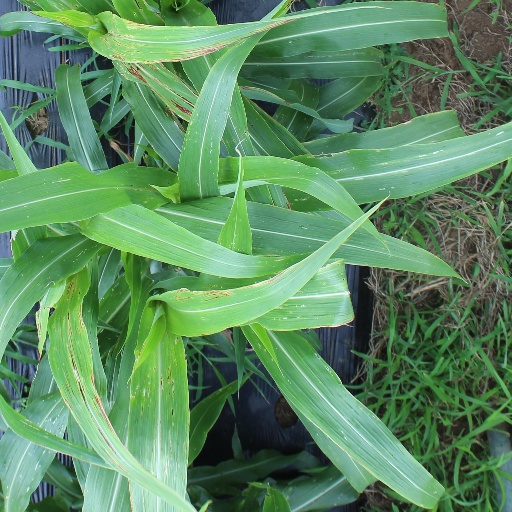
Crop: sorghum